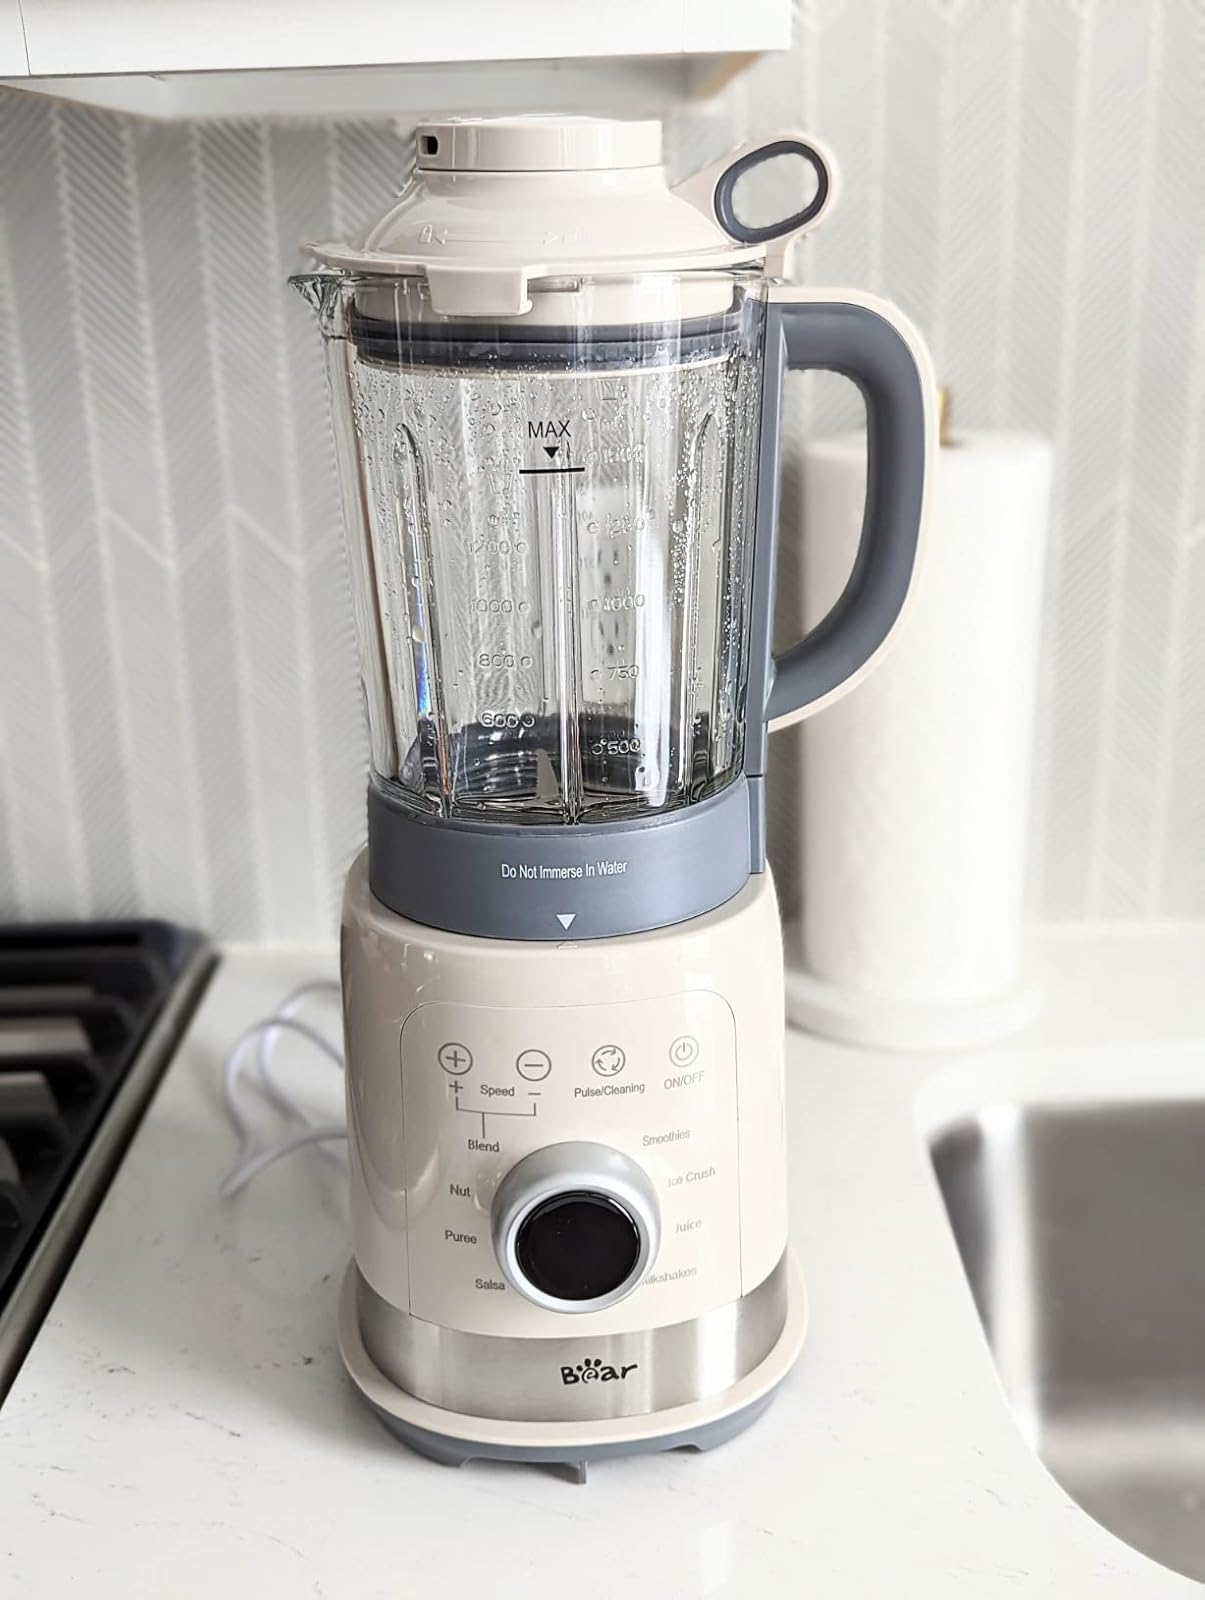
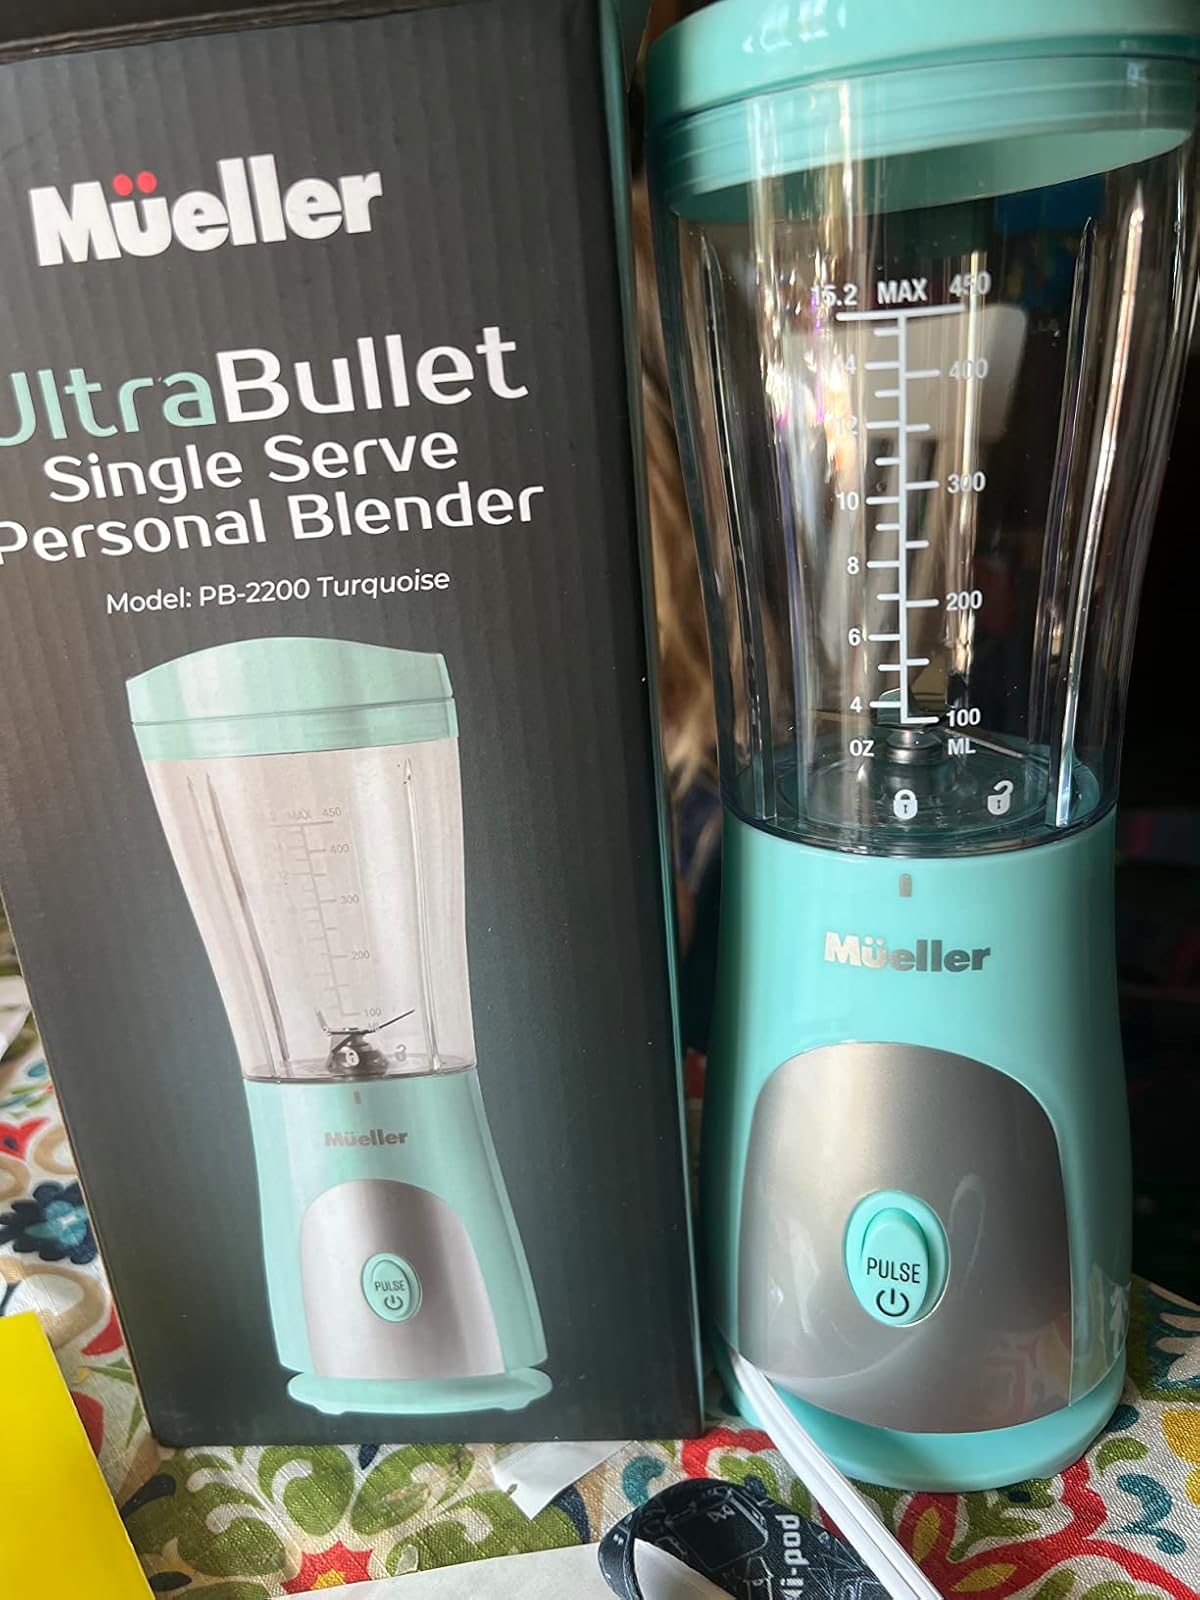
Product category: items_blender
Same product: no